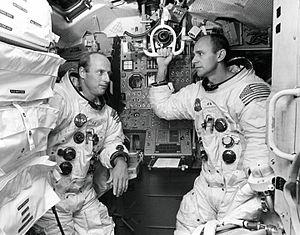
Apollo 12 est la sixième mission spatiale avec équipage du programme Apollo, et la deuxième à se poser sur la Lune. L'équipage se compose de Pete Conrad, Richard Gordon et Alan Bean.